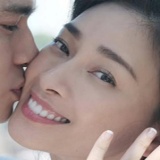
diễn viên Ngô Thanh Vân